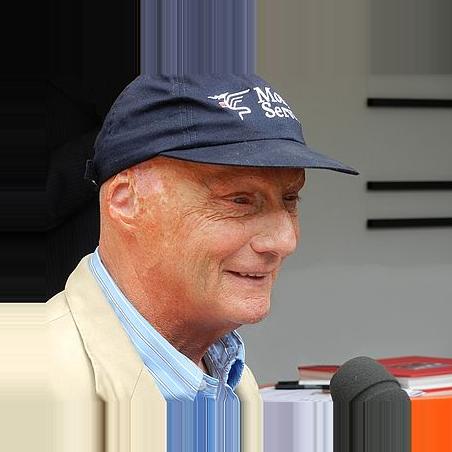
Age: 61